Bedtime Story (Madonna song)

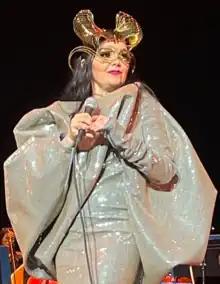
Icelandic singer Björk ("picture"), one of the composers of "Bedtime Story".

For her sixth studio album "Bedtime Stories" (1994), Madonna decided to venture in the R&B and hip hop mania that was dominating the charts in the early-to-mid 1990s. The project saw her collaborating with some of the genre's "heavyweights", including Babyface, Dallas Austin, and Dave Hall. According to author Lucy O'Brien, although Madonna was "anxious" to make an impact in the R&B market, "her voice just wasn't powerful enough to hold and bend those deep, soulful notes". Needing another "flavor" to expand on the album, the singer turned to the British club scene, where genres such as dub had been growing in popularity thanks to acts like Icelandic singer Björk, and British bands Massive Attack and Soul II Soul. Madonna got in touch with British producer Nellee Hooper, who'd worked with the three forementioned acts. It was through Hooper that Madonna got in contact with Björk; "[W]hen I first met Nellee, I told him that I loved the Björk record ("Debut") and that I was a big fan of hers. He said it was mutual and the two of us should meet and maybe we could write a song together. I loved the idea".